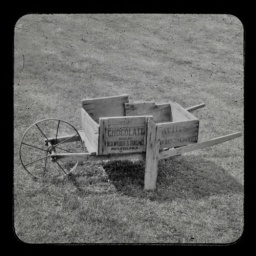
A wheelbarrow made from wooden boxes by my grandmother